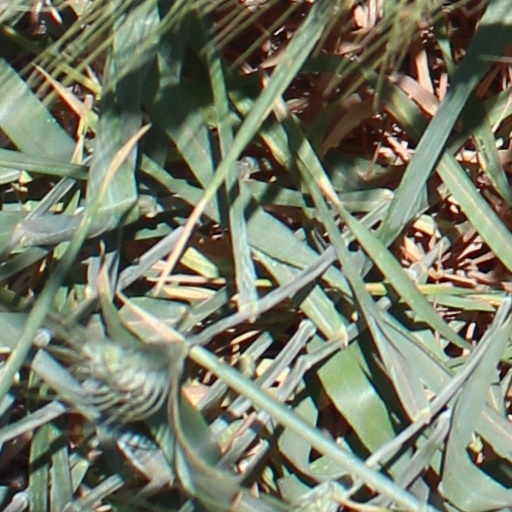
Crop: wheat